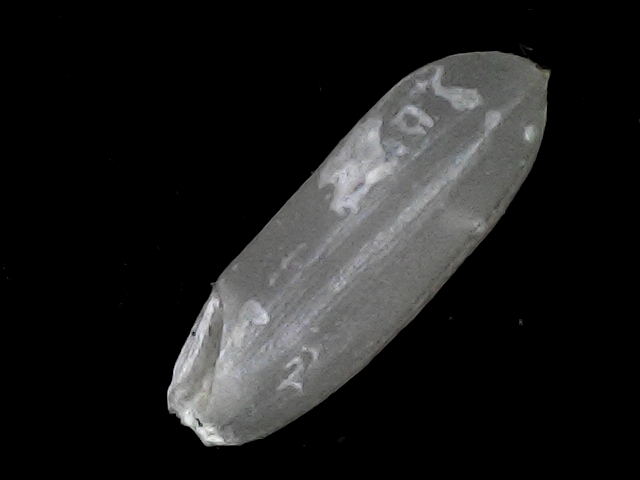
Rice variety: BRRI67